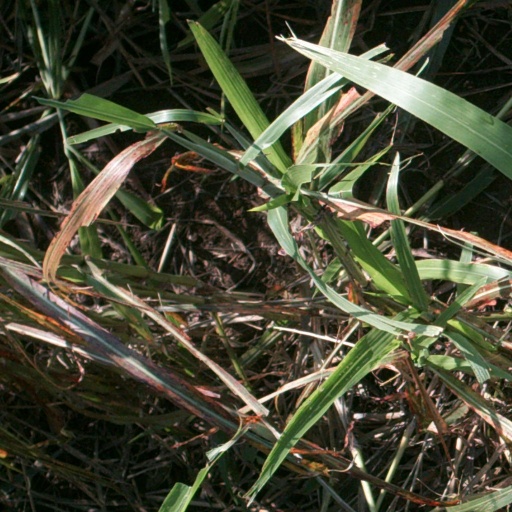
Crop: sorghum